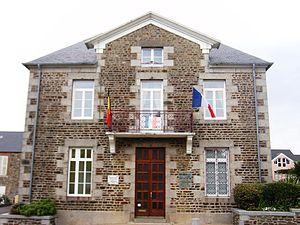
Saint-Pair-sur-Mer est une commune française située dans le département de la Manche en région Normandie, peuplée de 4 066 habitants.